The Odyssey (1968 miniseries)

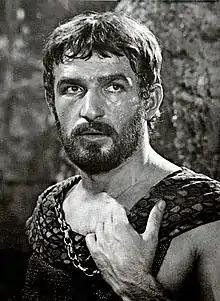
Bekim Fehmiu as Odysseus

The Odyssey is an eight-episode European TV miniseries broadcast on RAI in 1968 and based on Homer's "Odyssey". It is a Radiodiffusion-Télévision Française coproduction, it was directed by Franco Rossi, assisted by Piero Schivazappa and Mario Bava; the cast includes Bekim Fehmiu as Odysseus and Irene Papas as Penelope, Samson Burke as the Cyclops, as well as Barbara Bach as Nausicaa, and Gérard Herter.